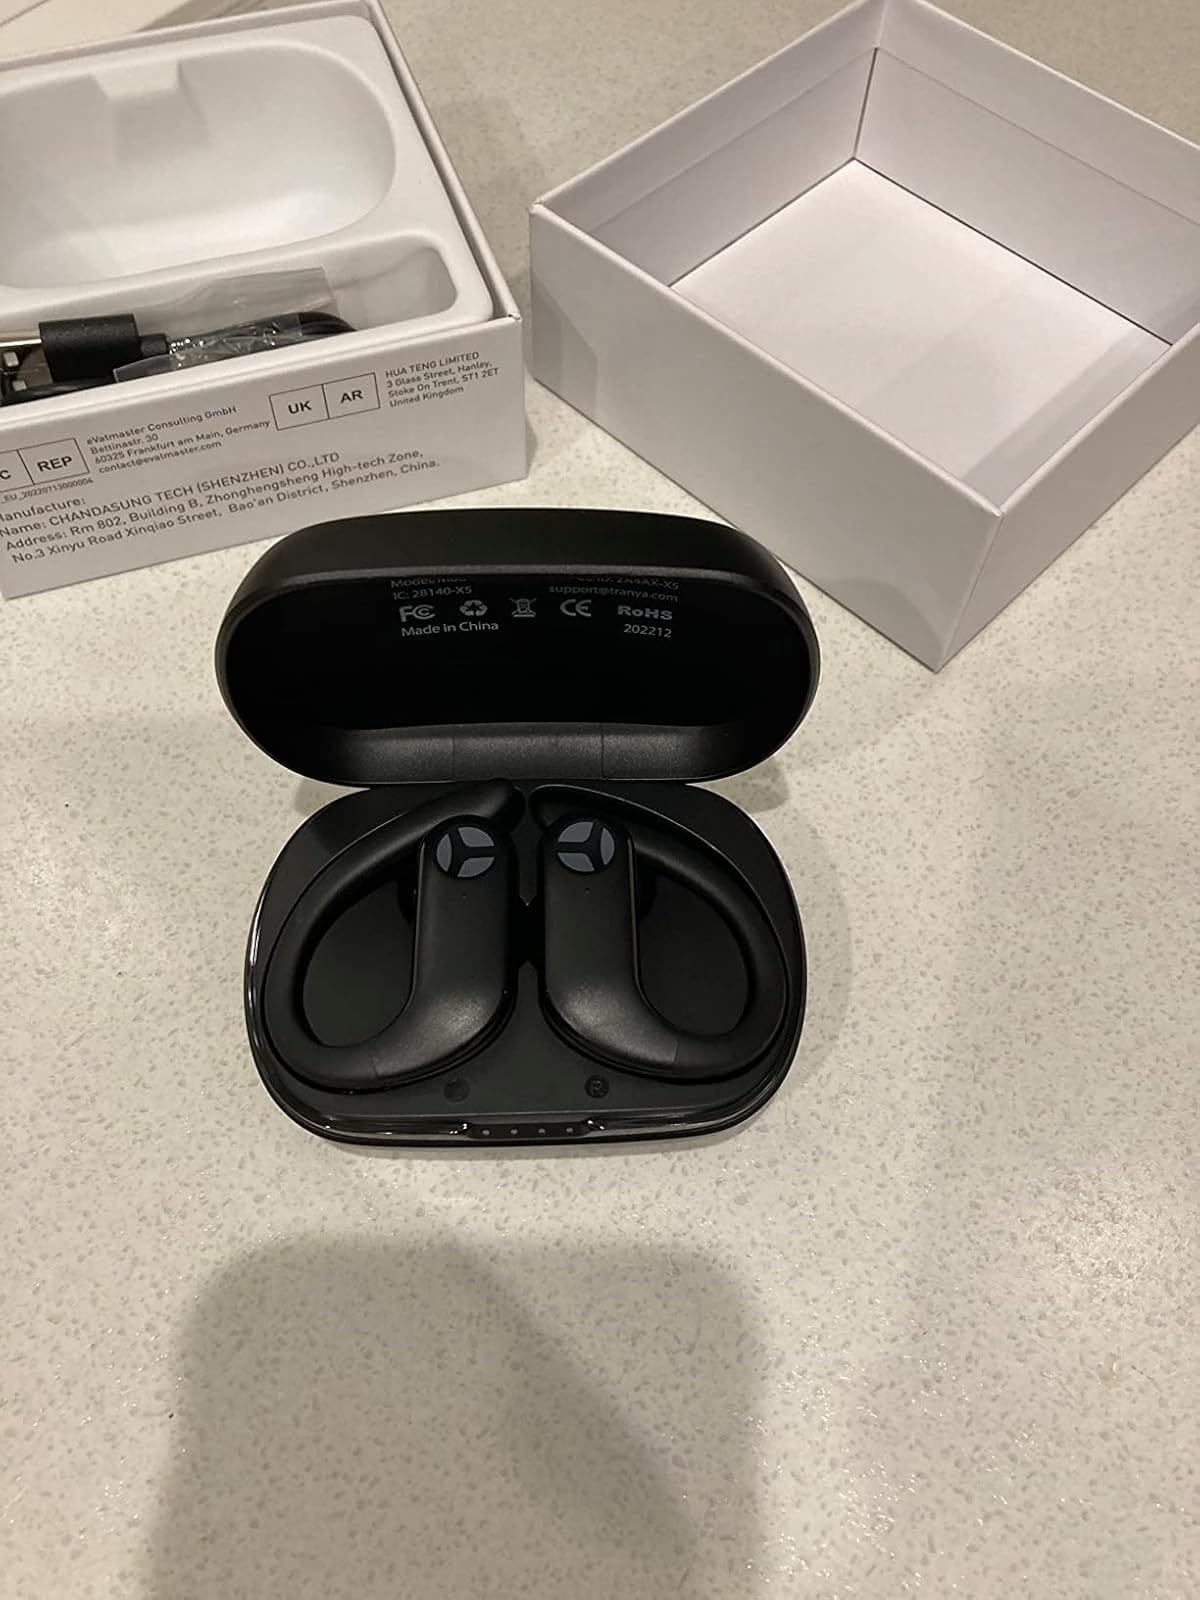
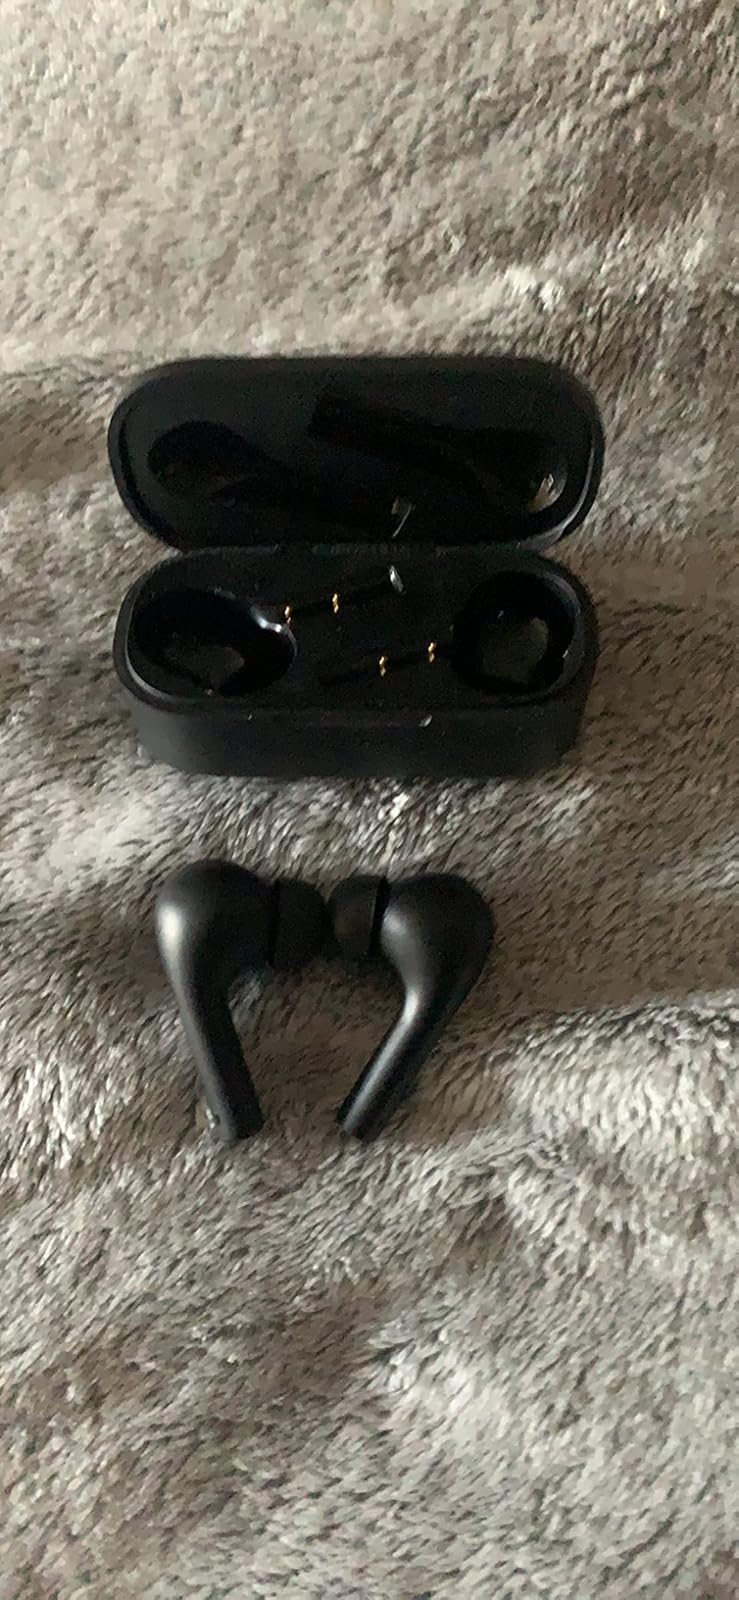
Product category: earbuds
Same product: no